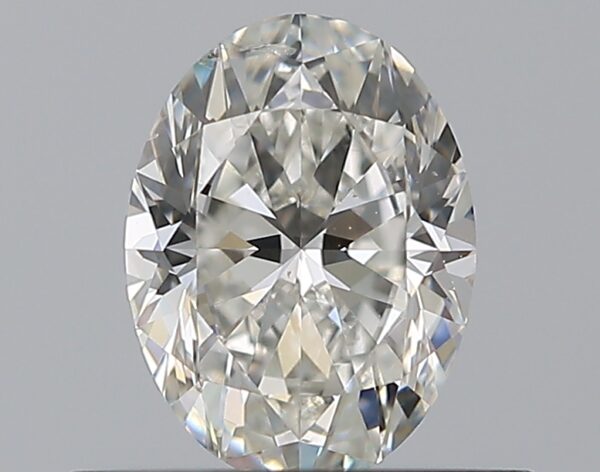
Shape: oval
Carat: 0.51
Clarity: SI2
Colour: G
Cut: EX
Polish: EX
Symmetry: VG
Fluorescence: N
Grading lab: GIA
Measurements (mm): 6 x 4.45 x 2.84